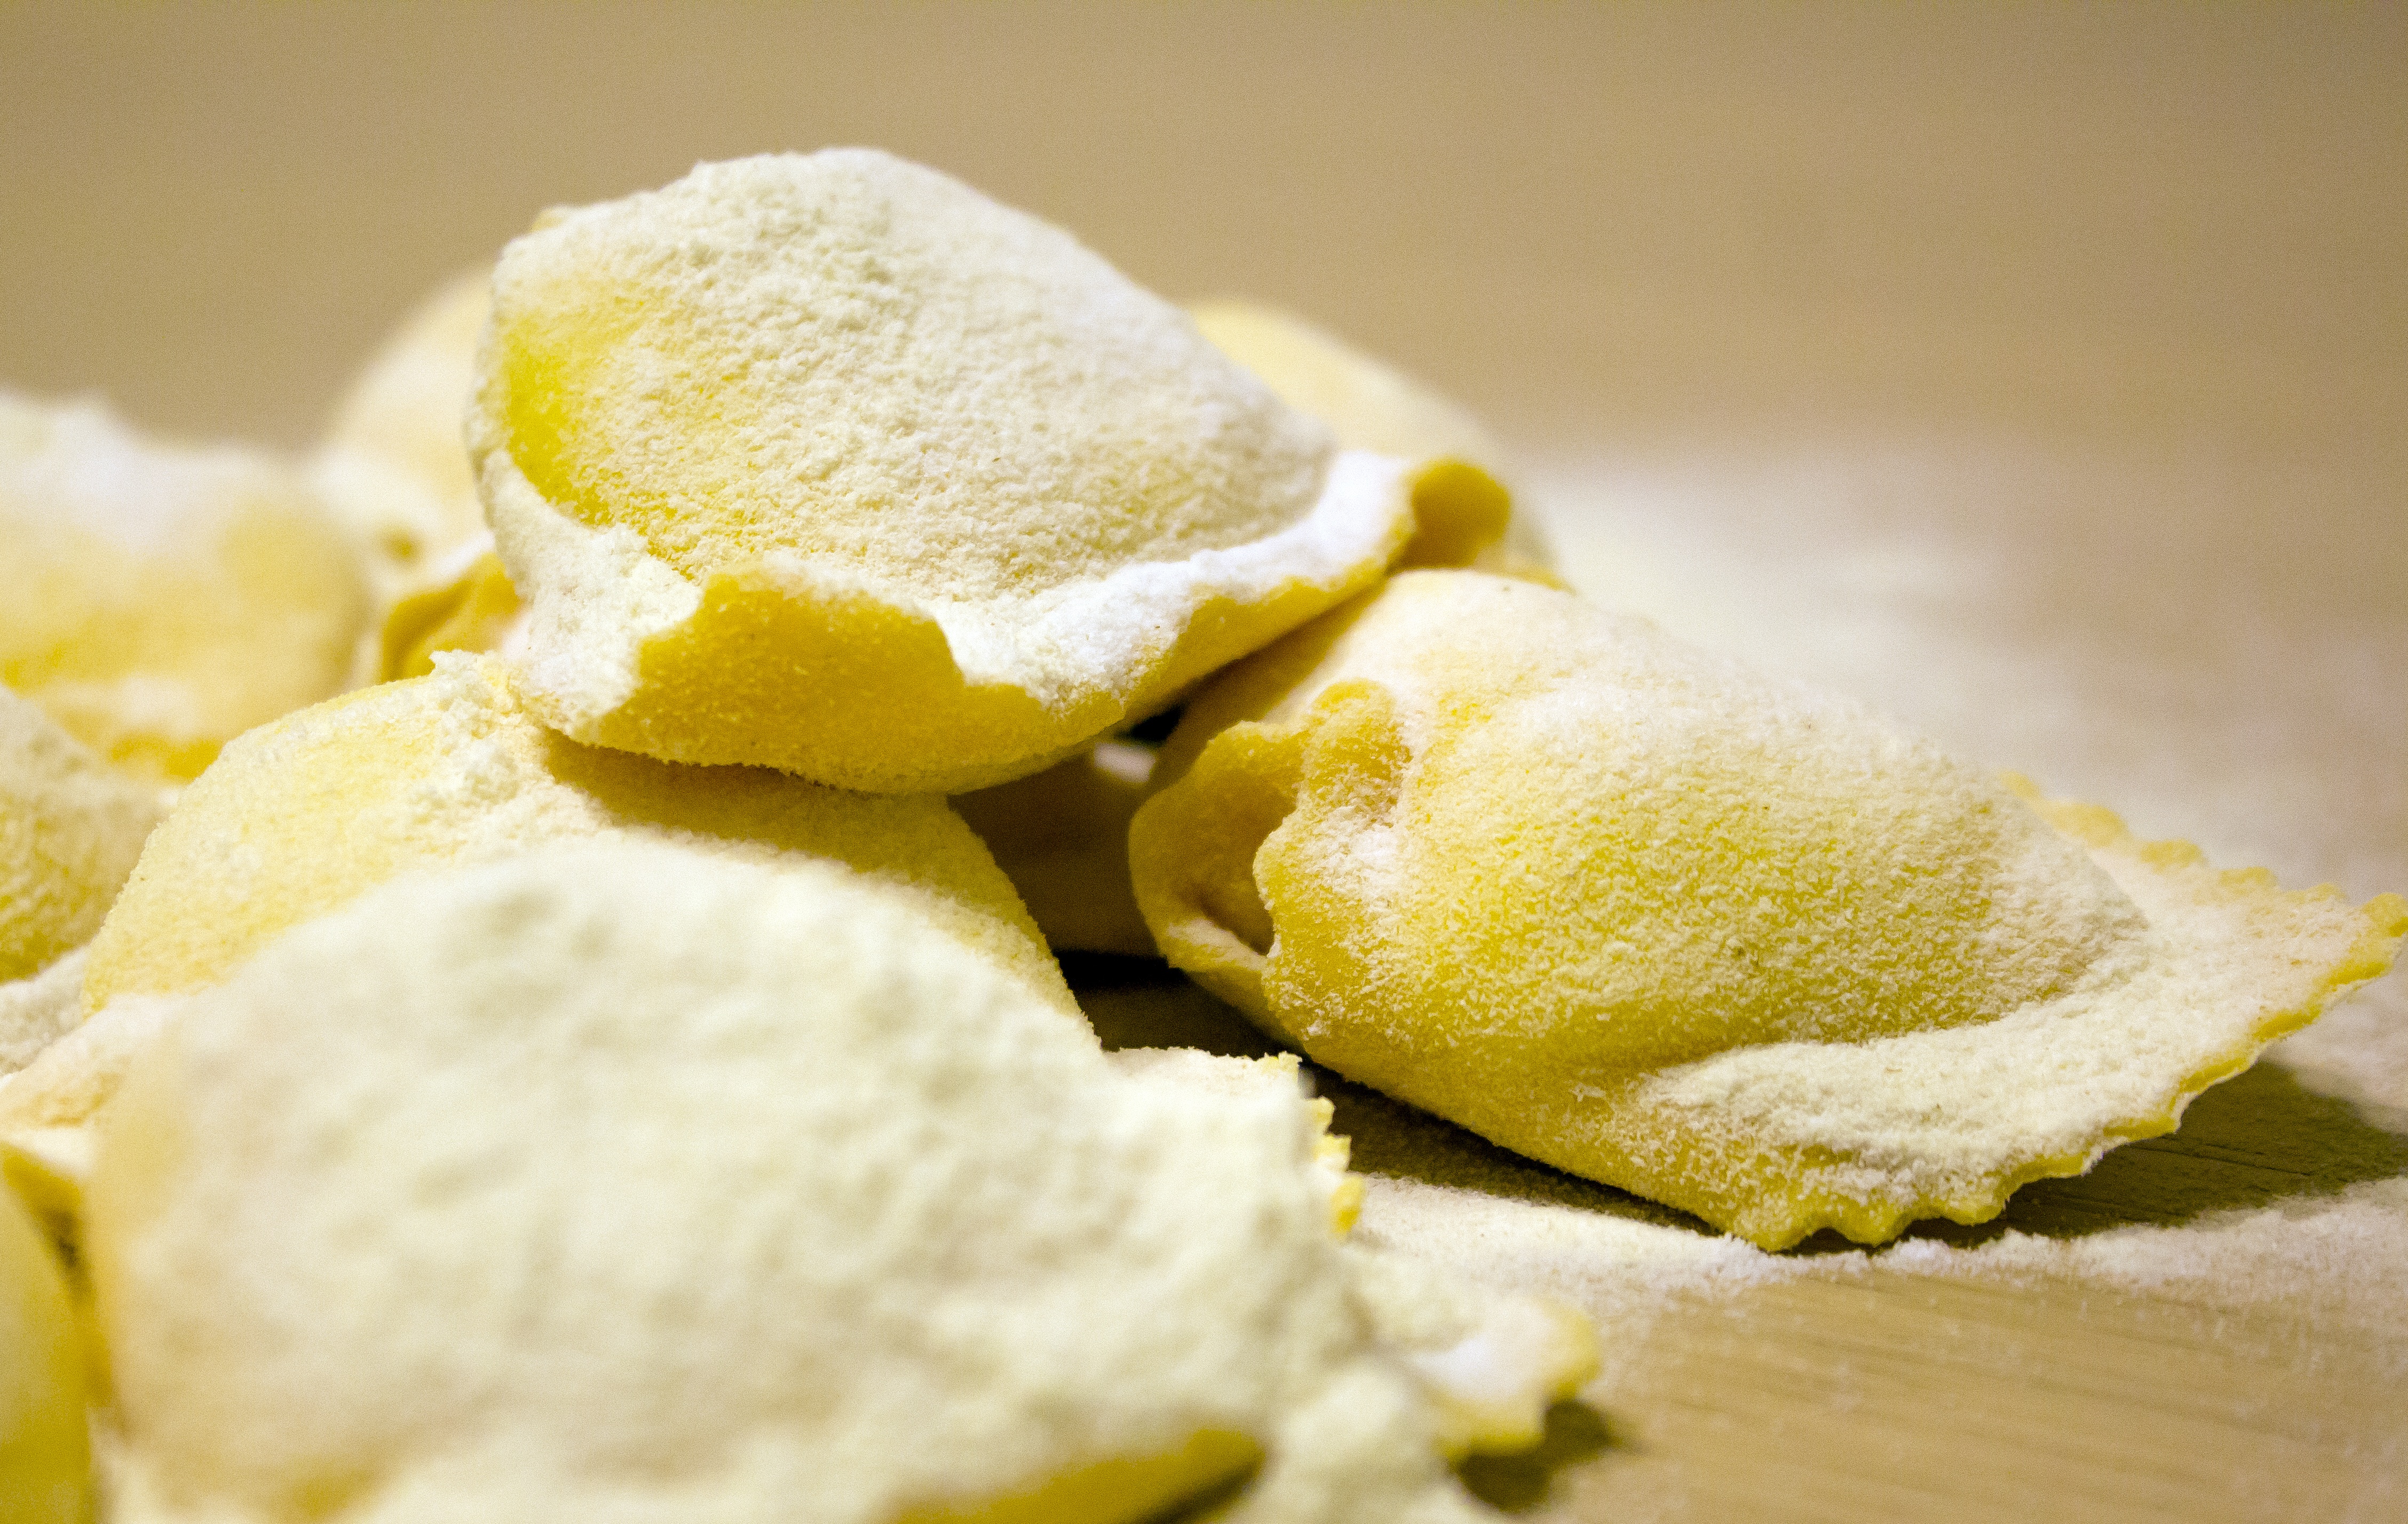
plant, fruit, dish, food, produce, vegetable, kitchen, italy, recipe, yellow, baking, cuisine, pasta, dough, lemon, cook, coconut, foods, ravioli, gastronomy, italian, citrus, flour, flowering plant, junk food, home cooking, italian cuisine, fresh pasta, land plant, snack food, stuffed pasta